Question: Please indicate a possible affordance area of the bed that can be used for sleeping
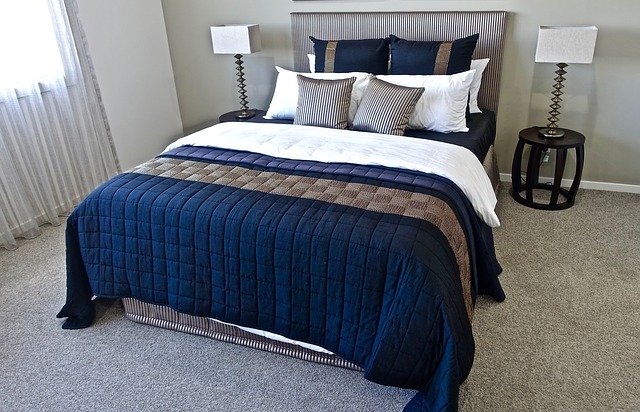
Answer: [88.5, 95.5, 488.5, 264.5]